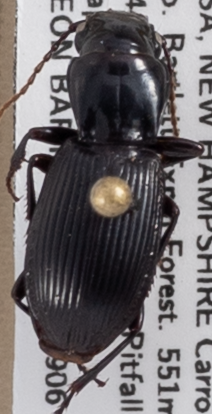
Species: Pterostichus rostratus
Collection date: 2023-09-06
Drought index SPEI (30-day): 0.362
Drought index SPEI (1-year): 1.578
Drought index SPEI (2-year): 0.63